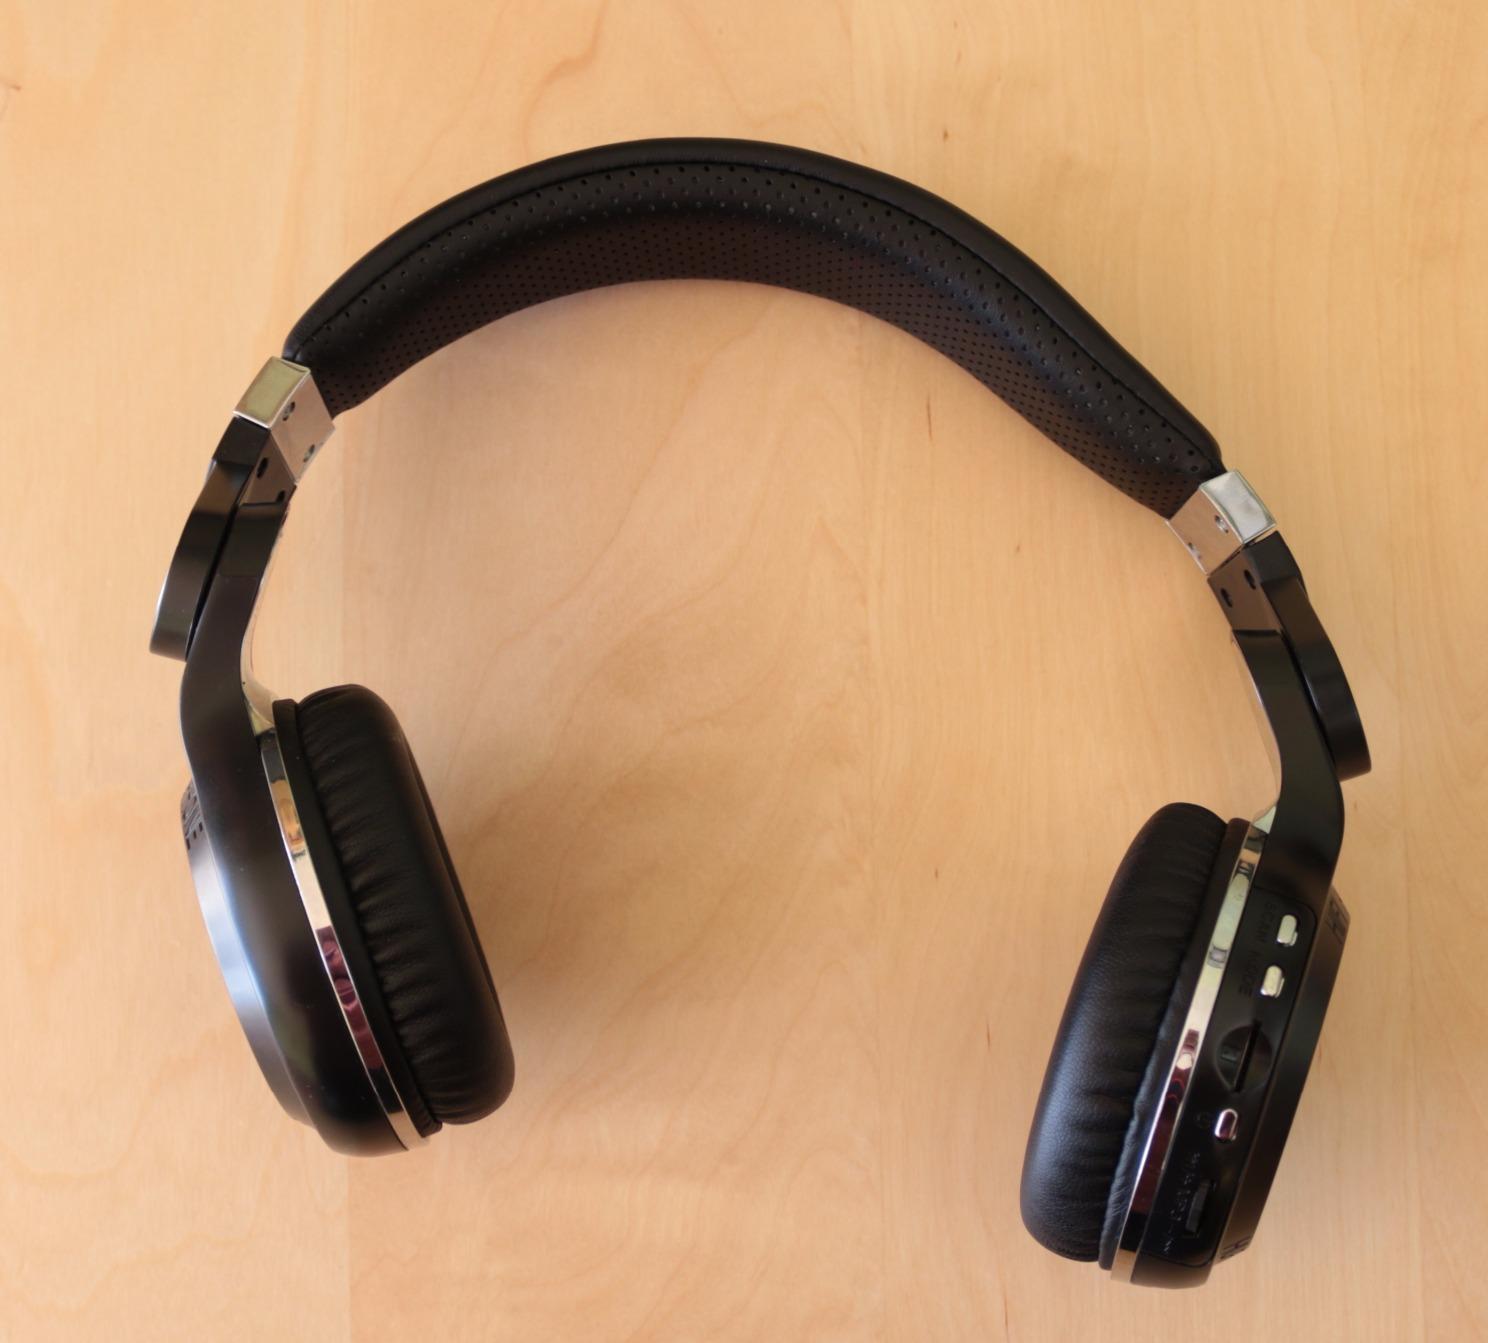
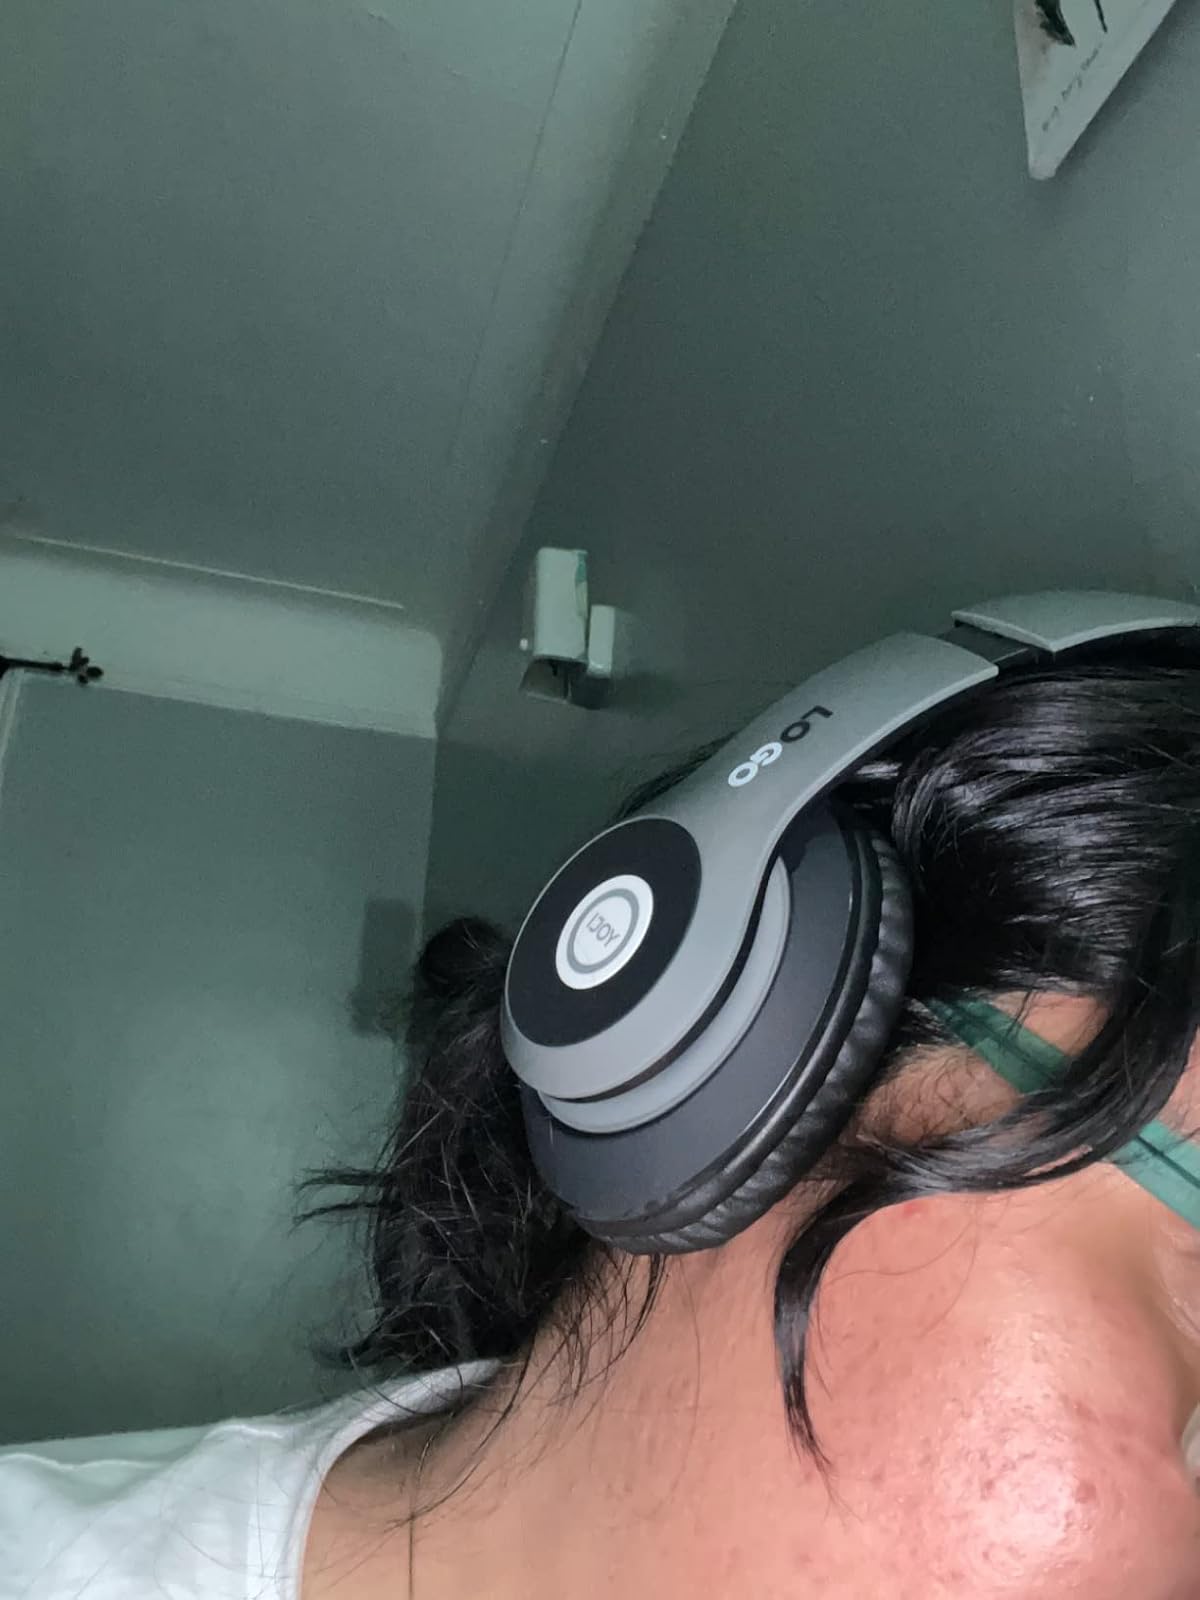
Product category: headphones
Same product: no